Balash

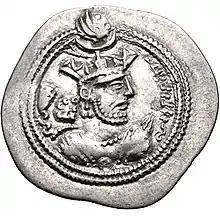
Drachma of Balash, minted in Susa

Balash (Middle Persian: 𐭥𐭥𐭣𐭠𐭧𐭱𐭩) was the Sasanian King of Kings of Iran from 484 to 488. He was the brother and successor of Peroz I, who had been defeated and killed by a Hephthalite army.